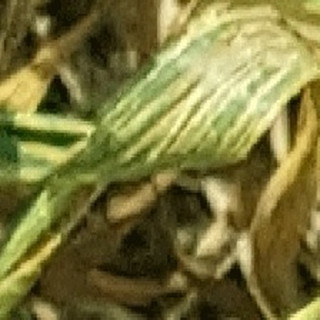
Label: wheat_yellow_rust